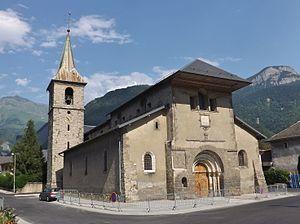
Vue de l'église (ancienne collégiale Saint-Marcel) de la commune de La Chambre, dans la vallée de la Maurienne, en Savoie.
La collégiale Saint-Marcel est une église située à La Chambre, en Savoie.
Cet article recense les monuments historiques situés dans le département de la Savoie, en France.
La Chambre est une commune française située dans le département de la Savoie, en région Auvergne-Rhône-Alpes.